Bleaklow

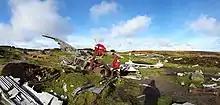
Bleaklow Bomber 1948 Superfortress crash site in 2017

There are a number of aircraft crash sites on Bleaklow. On 3 November 1948, USAF Boeing RB-29A Superfortress 44–61999, of the 16th Photographic Reconnaissance Squadron, 91st Reconnaissance Group, 311th Air Division, Strategic Air Command, crashed at Higher Shelf Stones, Bleaklow, en route from Scampton to Burtonwood. All 13 crew members were killed. A large amount of wreckage of the Bleaklow Bomber is still visible. A memorial was erected at the site in 1988. There is public access to the area.